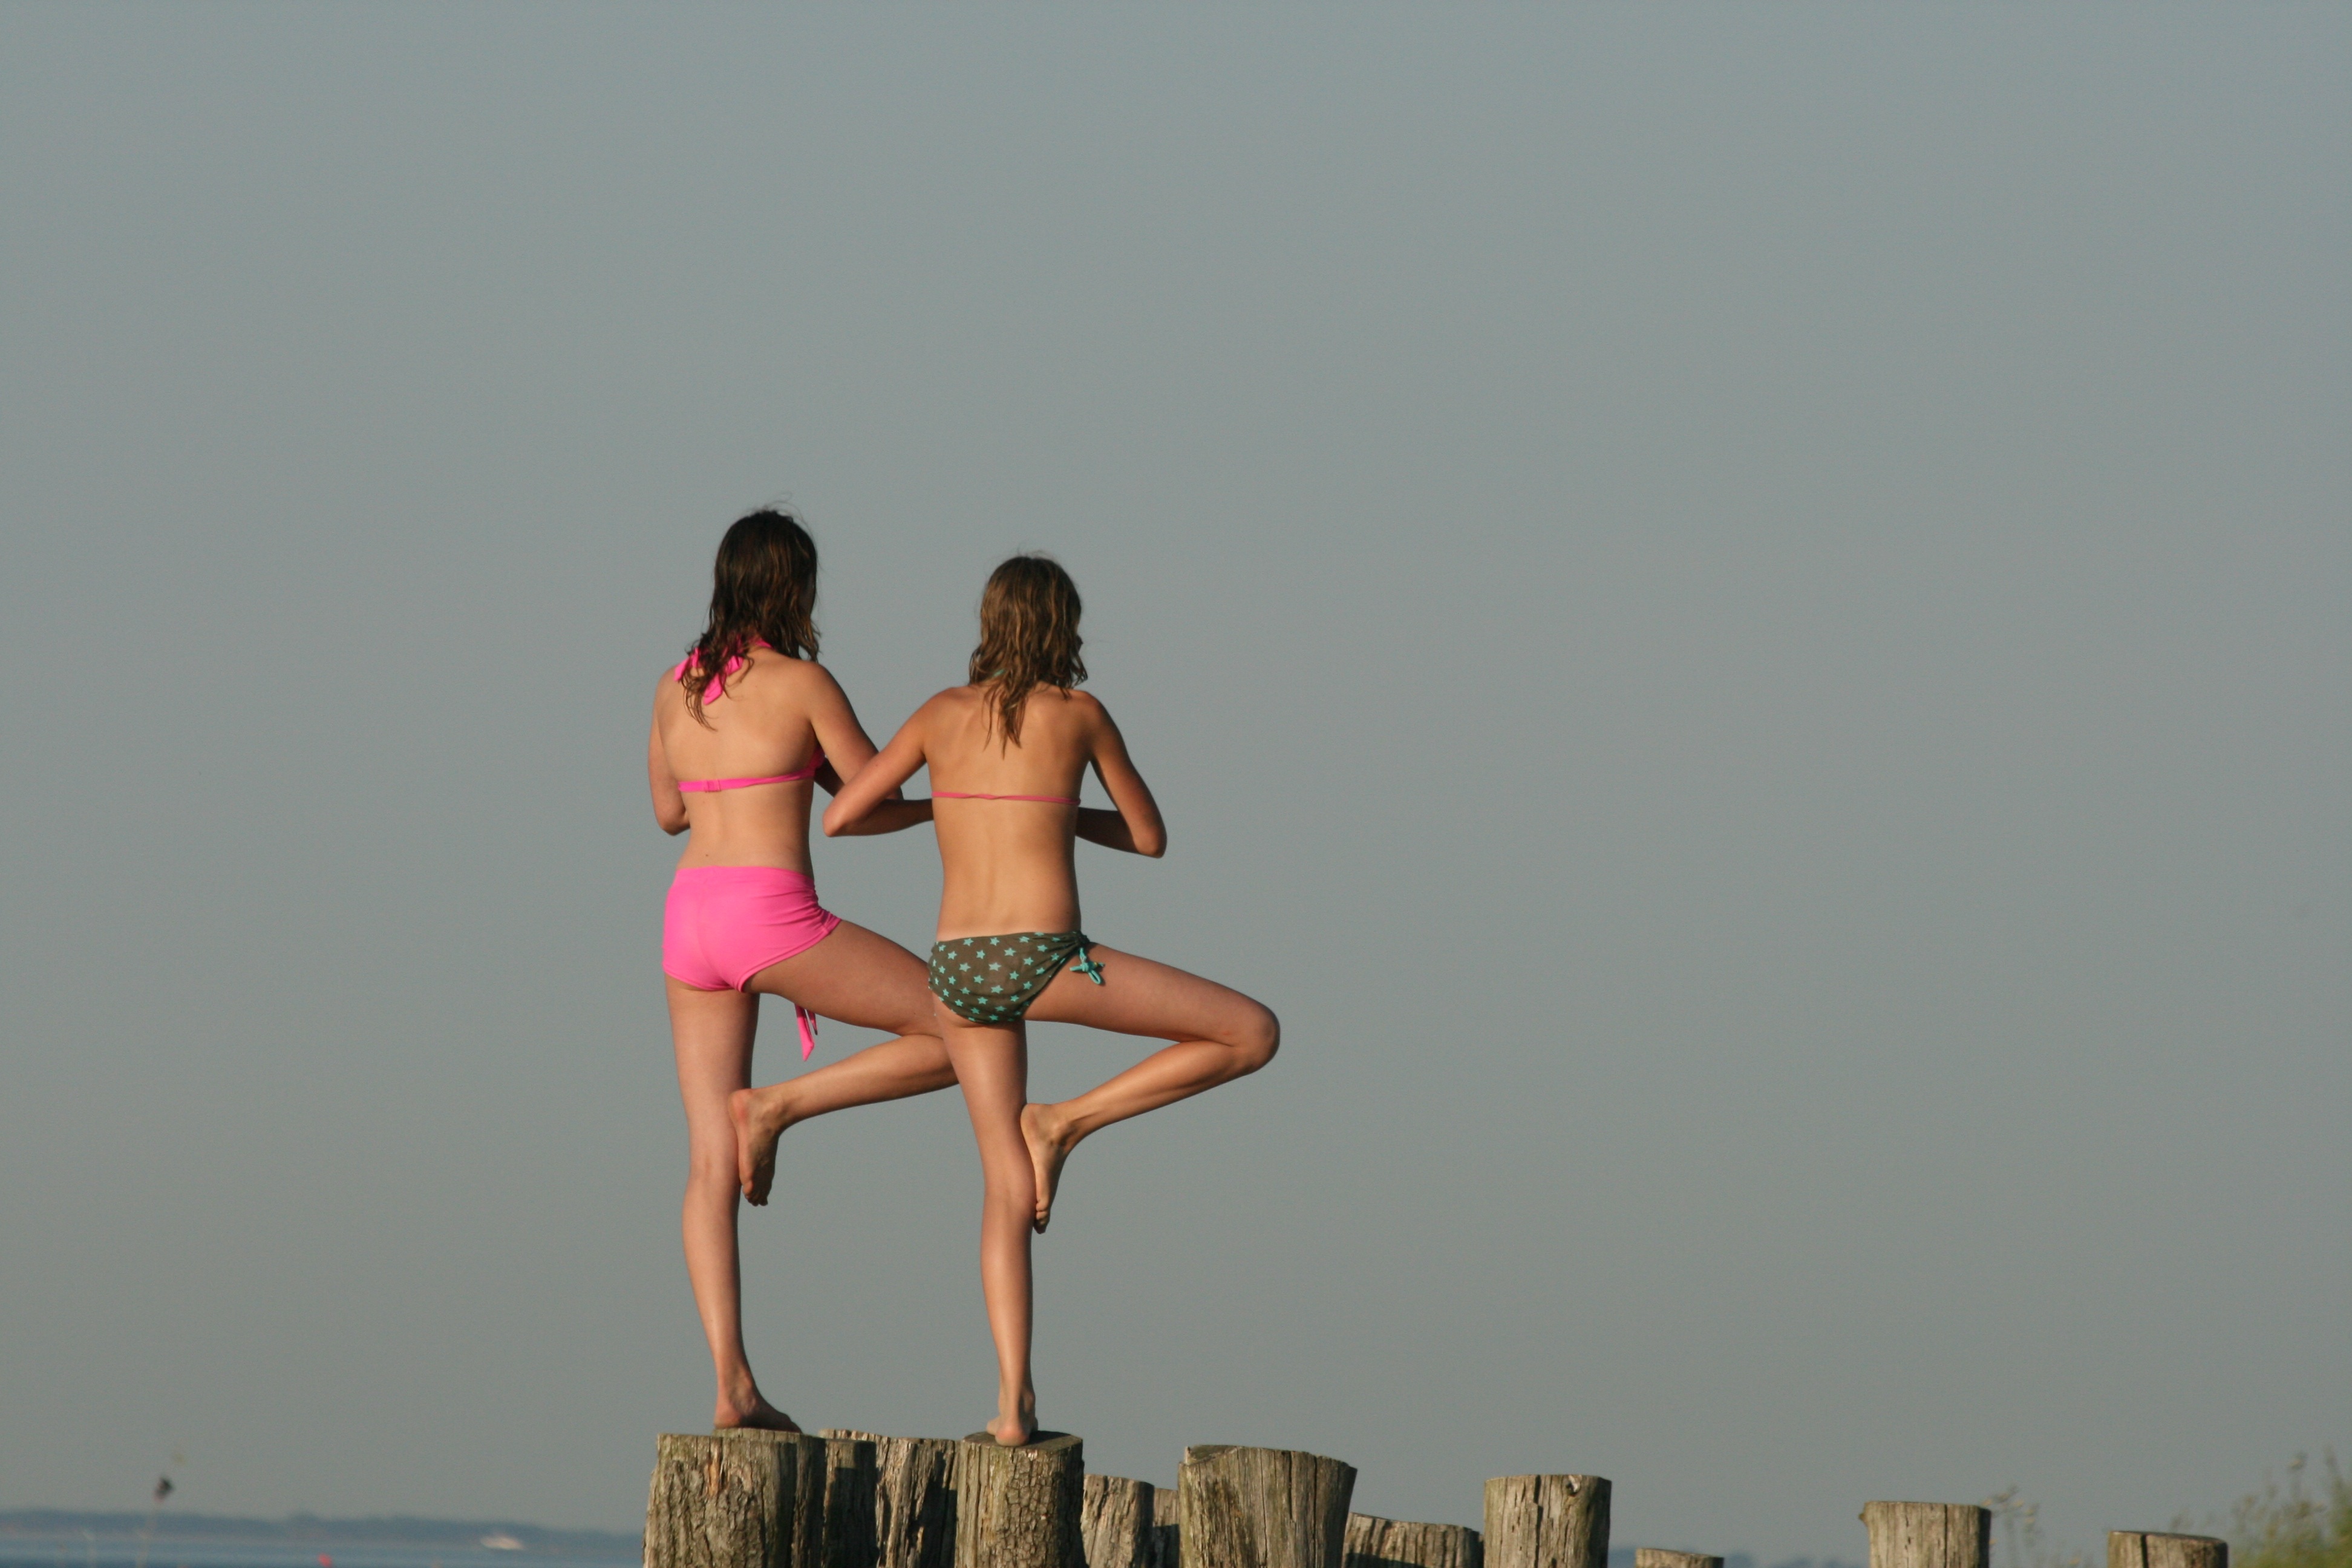
beach, sea, girl, woman, photography, vacation, leg, model, clothing, fitness, human body, girls, photograph, yoga, beauty, image, posture, interaction, photo shoot, human positions, sun tanning, art model